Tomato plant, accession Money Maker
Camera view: vertical (180 deg); turntable rotation: 240 degrees
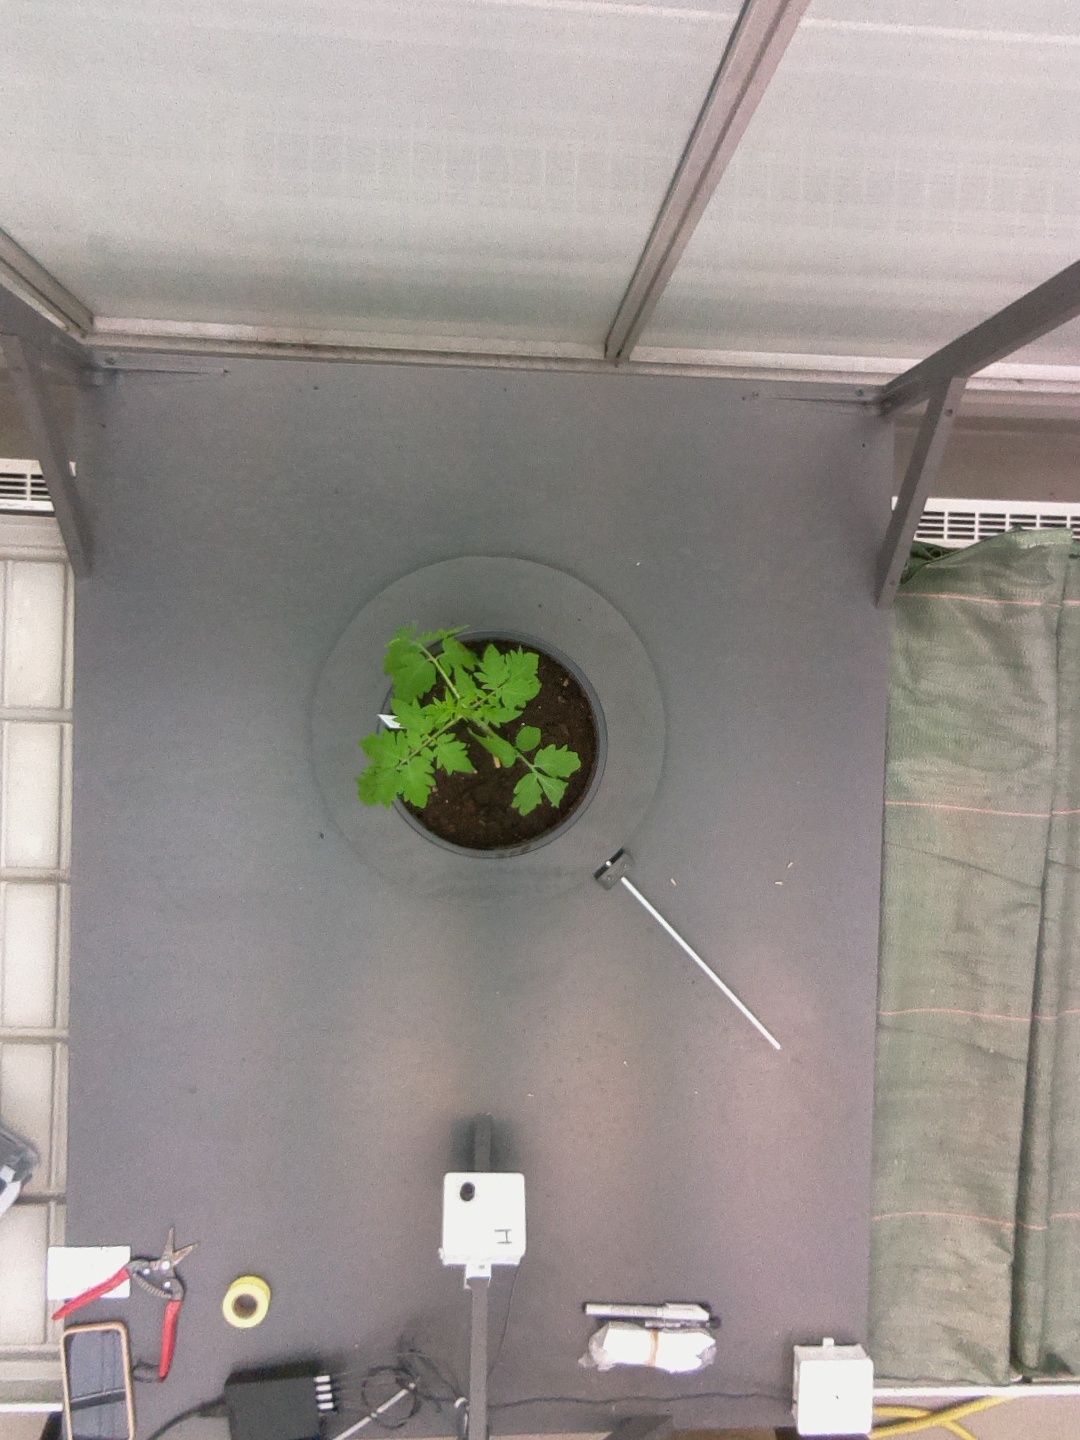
BBCH growth stage 13: 6 of true leaves visible